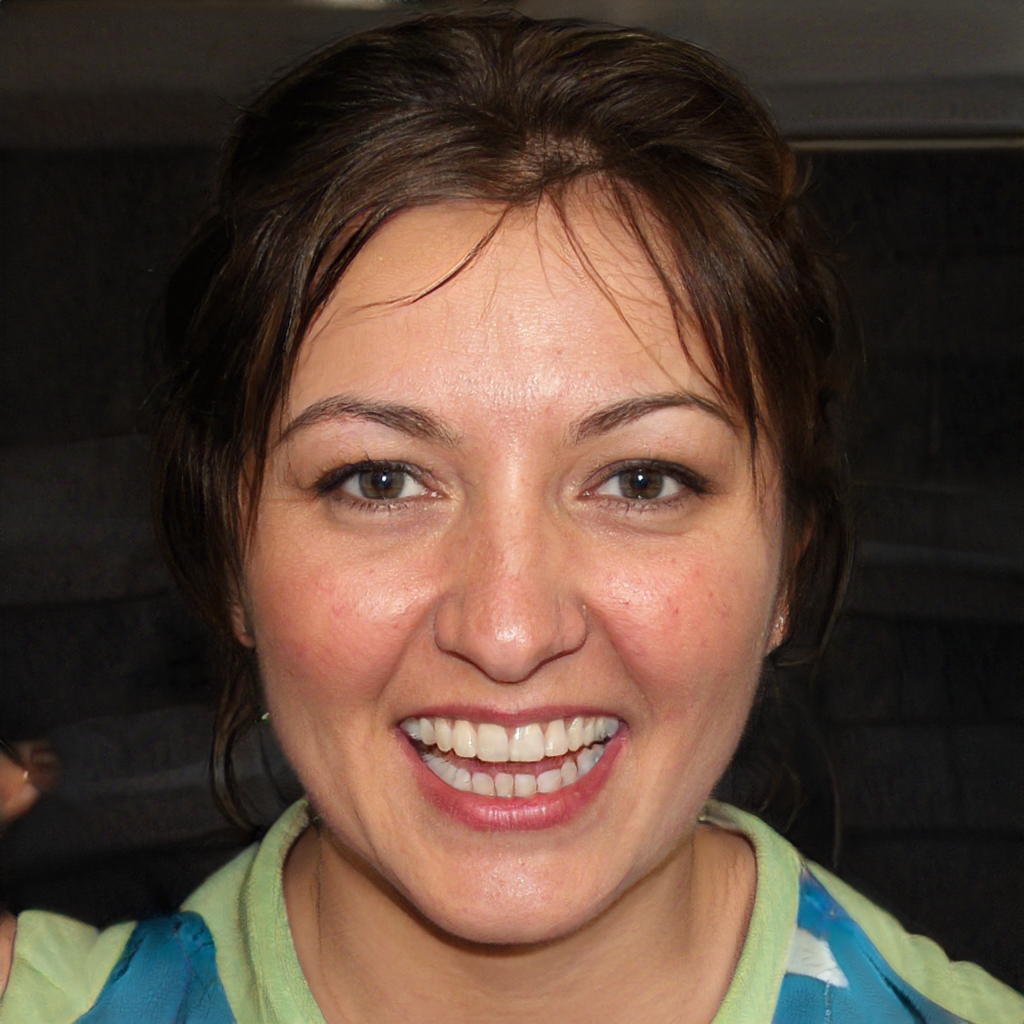
Label: Colored